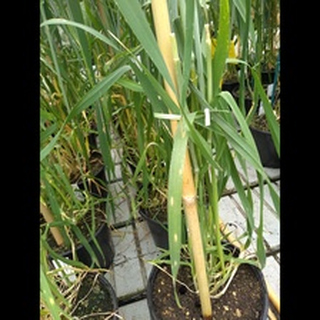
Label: wheat_mildew